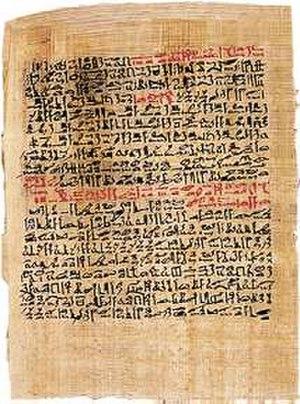
La médecine dans l'Égypte antique se réfère à la pratique courante de la médecine dans l’Égypte du XXXIIIᵉ siècle avant notre ère jusqu'à l’invasion perse de -525.
La pharmacopée dans l'Égypte antique était pratiquée par des médecins propharmaciens mettant en œuvre des traitements codifiés et renouvelables indiqués dans les papyrus médicaux, au nombre desquels le papyrus Ebers. Nous trouvons en effet dans ces derniers de véritables réceptaires où sont enregistrés tous les composants utilisés à l’époque. Ils sont accompagnés de leurs indications.